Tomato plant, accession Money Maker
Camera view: vertical (180 deg); turntable rotation: 180 degrees
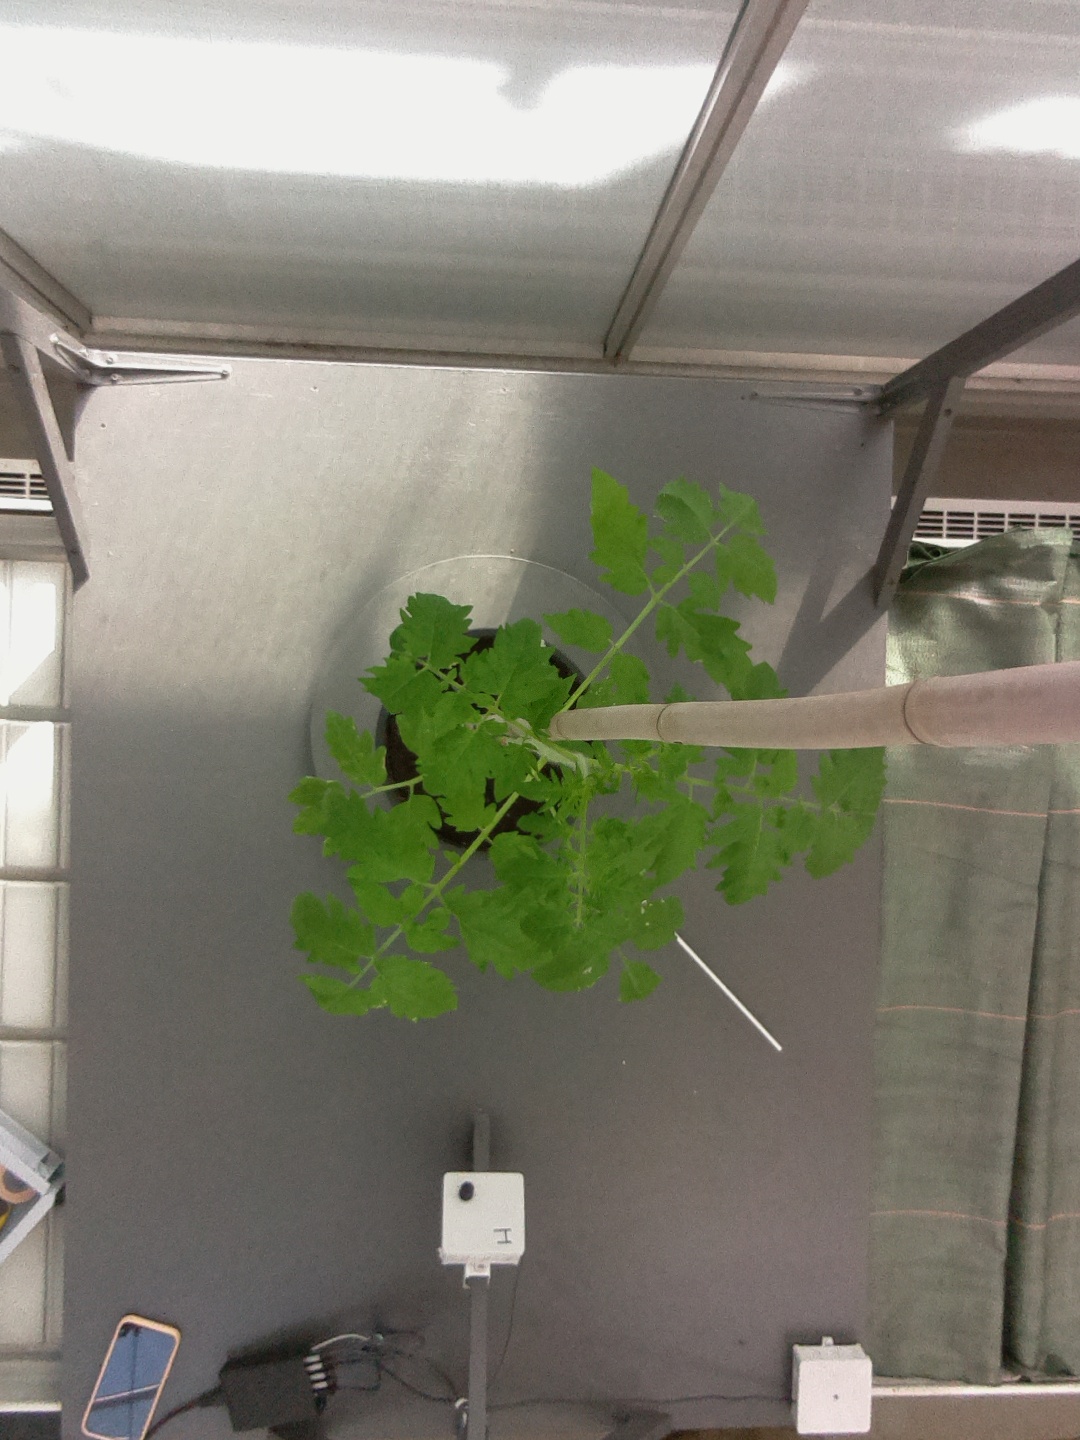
BBCH growth stage 14: 8 of true leaves visible